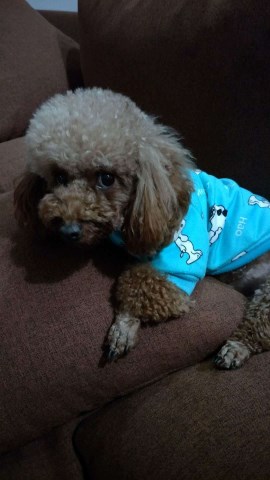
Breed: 7449-n000128-teddy